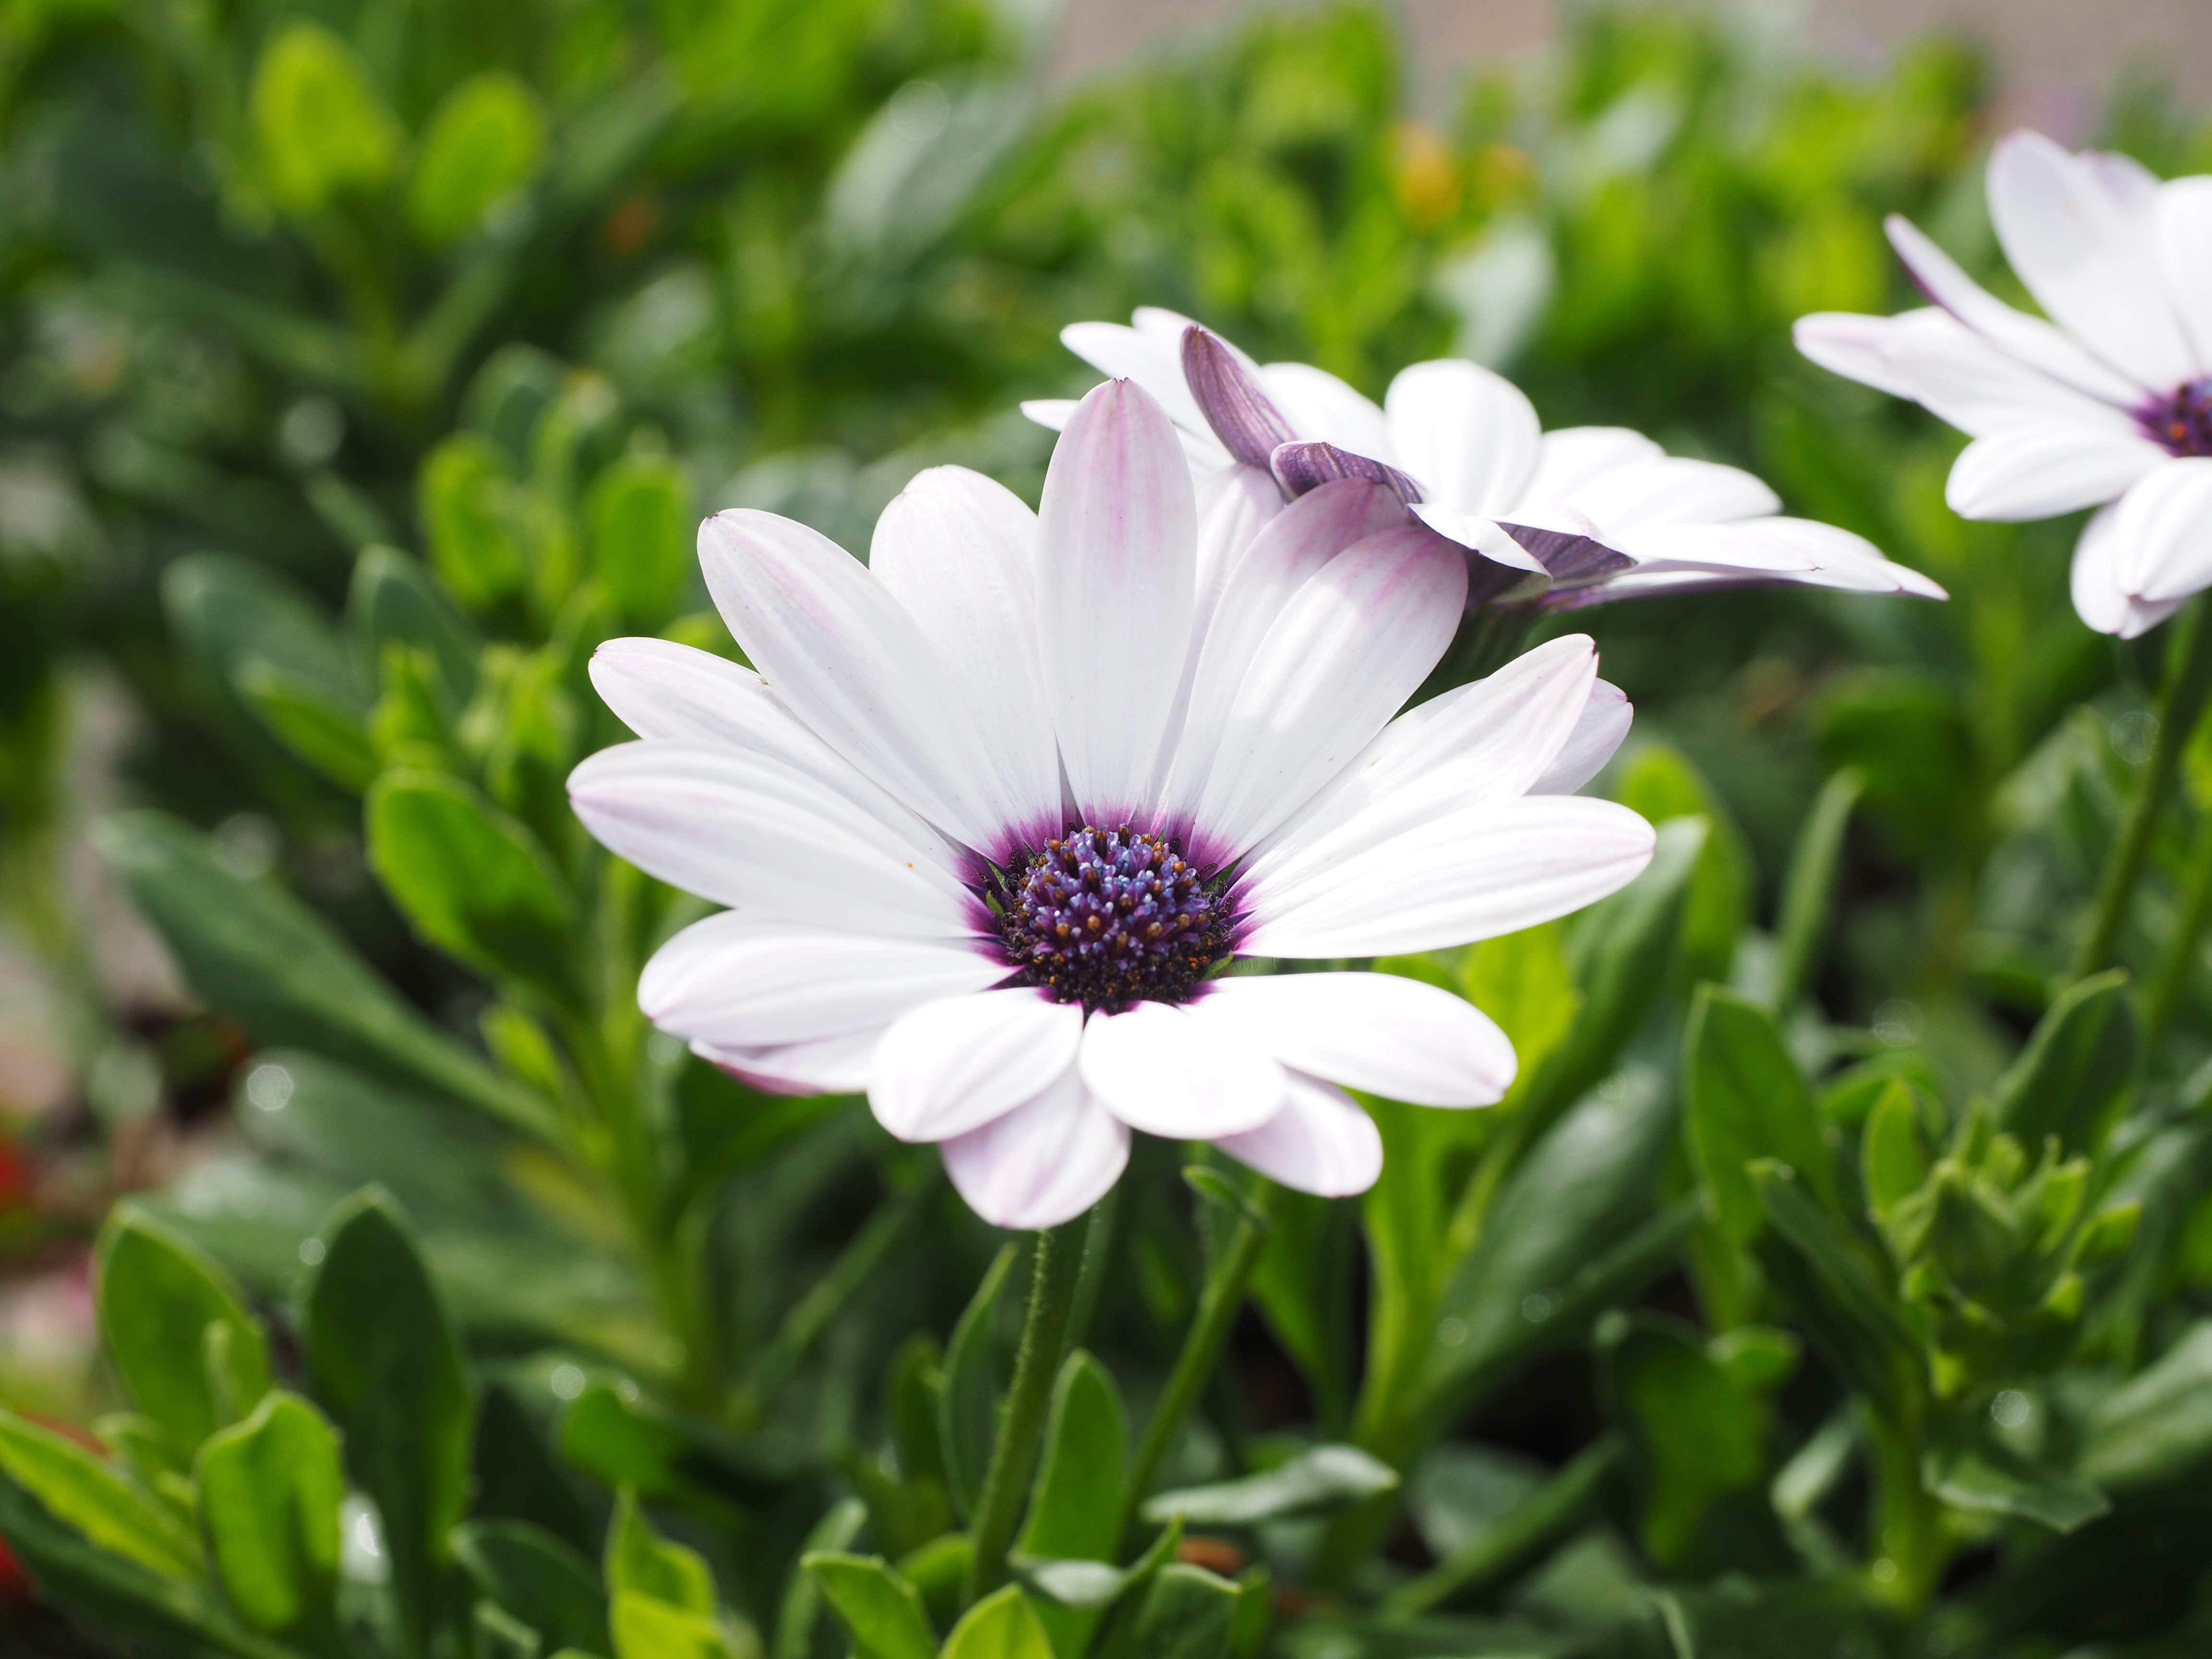
blossom, plant, white, flower, petal, daisy, botany, flora, wildflower, flowers, asteraceae, osteospermum, composites, macro photography, flowering plant, daisy family, cape basket, oxeye daisy, cape daisies, paternoster shrub, annual plant, land plant, marguerite daisy, garden cosmos